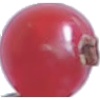
Label: Redcurrant 1